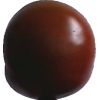
Label: tomato_maroon